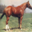
Label: horse